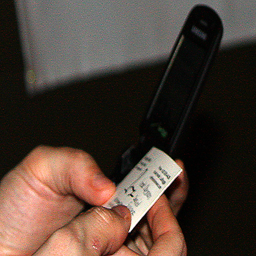
Person holding up a cellphone and a small piece of paper.
A person is holding a piece of paper and a cell phone.
a close up of a person holding a card and a phone
A person holding a card next to a cell phone.
A person holding a flip phone and a small piece of paper.